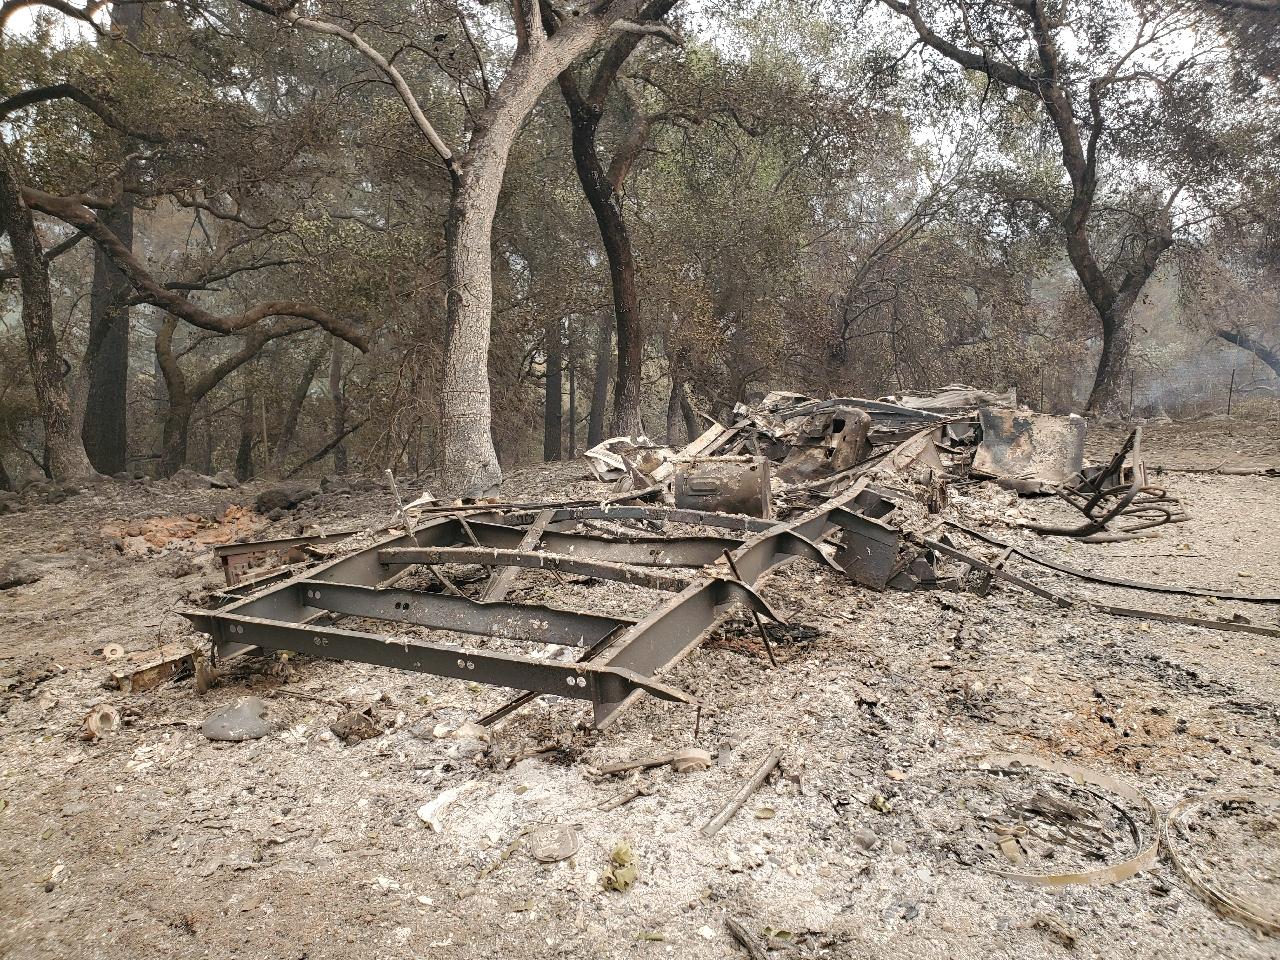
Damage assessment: destroyed